Ricardo van Rhijn

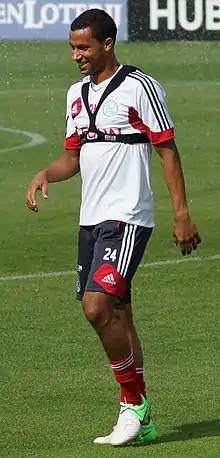
Van Rhijn training with Ajax in August 2012

Van Rhijn received his first international call-up for the Netherlands for the under-15 squad under then-coach Wim van Zwam. He made his debut on 6 December 2005 for the Netherlands U-15 in a friendly match against Ireland, which ended in a 3–1 win, making a total of three appearances for the under-15 side. He made his first appearance for the Netherlands U-16 team under coach Ruud Dokter on 14 November 2006 in a 0–0 draw against Ukraine, making a total of six appearances altogether.